College Football Playoff National Championship

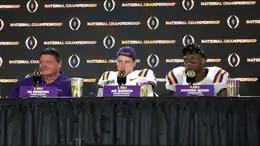
LSU's post-victory press conference

The following coaches led their teams to the National Championship final. Nick Saban has reached the final the most times, six, with a 3–3 record.